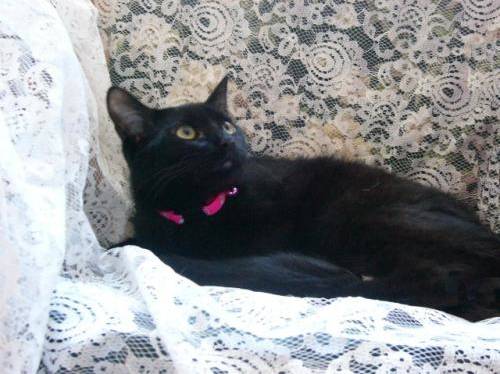
Label: cat